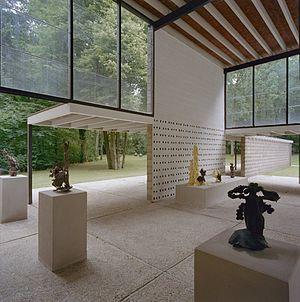
Cette liste, forcément incomplète puisqu'il n'existe pas de catalogue raisonné des œuvres de Braque, recense en priorité, parmi les pièces les plus importantes de l'artiste, celles qui sont exposées dans des musées. Ou bien, dans le cas de collections particulières, celles qui sont le plus souvent prêtées et qui apparaissent dans les rétrospectives. Les œuvres de Georges Braque se composent principalement de tableaux, catégorie dans laquelle se trouvent les papiers collés, qui sont des compositions, à ne pas à confondre avec des collages. L'artiste a aussi réalisé des livres d'artistes, des lithographies, des eaux-fortes, des sculptures, des tapisseries et des bijoux.
Cette liste, forcément incomplète puisqu'il n'existe pas de catalogue raisonné des œuvres de Braque, recense en priorité, parmi les pièces les plus importantes de l'artiste, celles qui sont exposées dans des musées. Ou bien, dans le cas de collections particulières, celles qui sont le plus souvent prêtées et qui apparaissent dans les rétrospectives. Les œuvres de Georges Braque se composent principalement de tableaux, catégorie dans laquelle se trouvent les papiers collés, qui sont des compositions, à ne pas à confondre avec des collages. L'artiste a aussi réalisé des livres d'artistes, des lithographies, des eaux-fortes, des sculptures, des tapisseries et des bijoux.